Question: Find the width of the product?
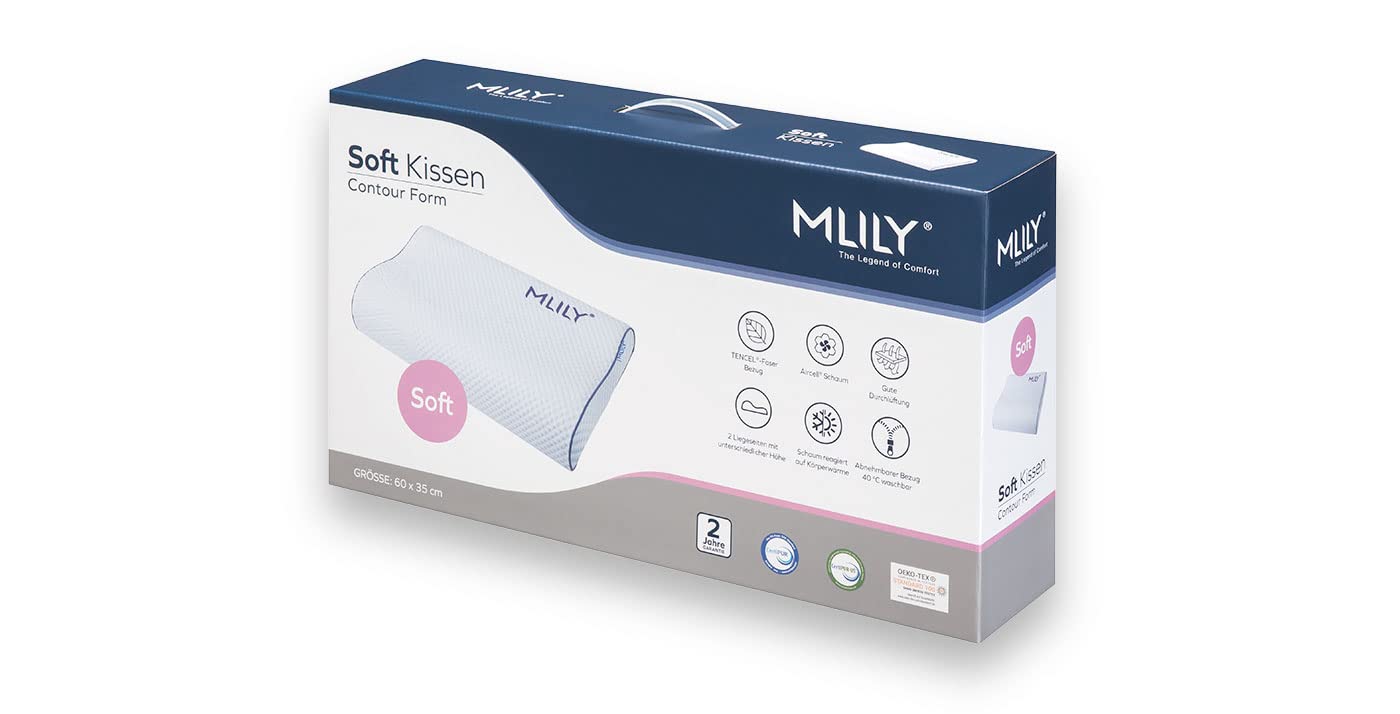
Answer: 35.0 centimetre